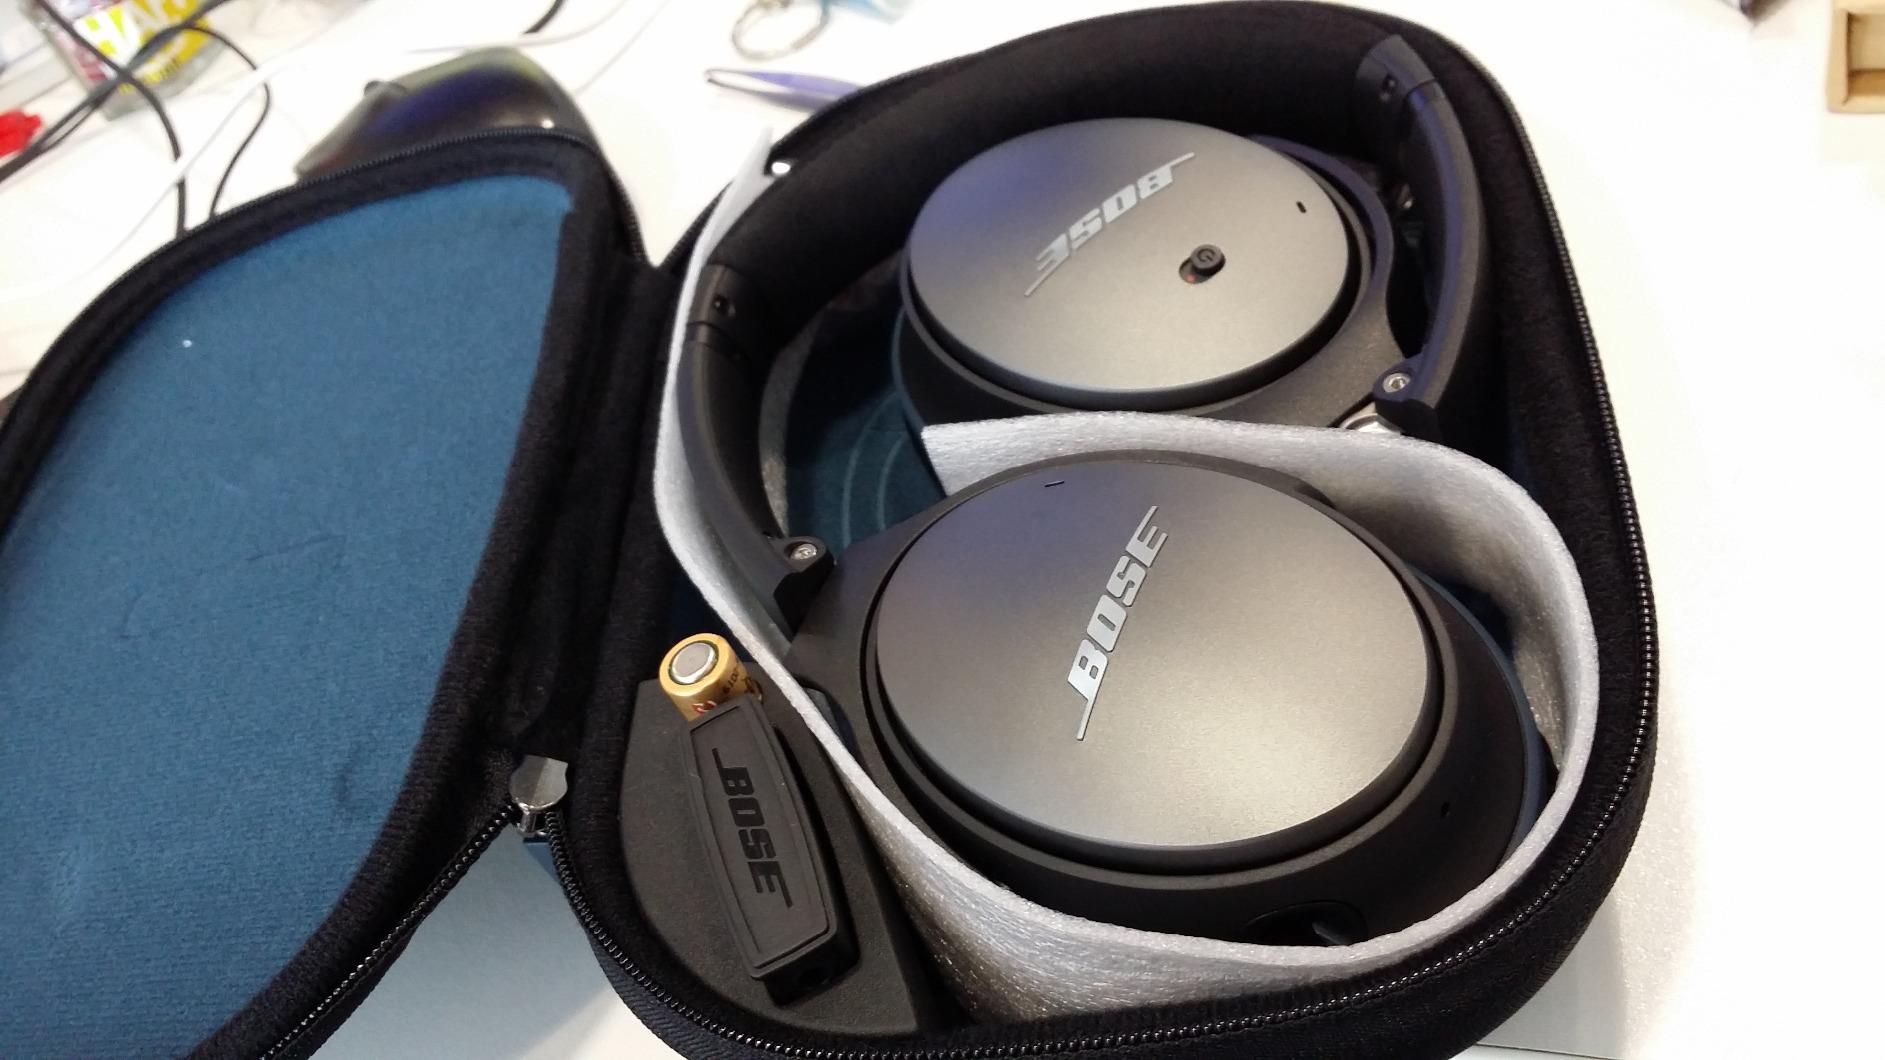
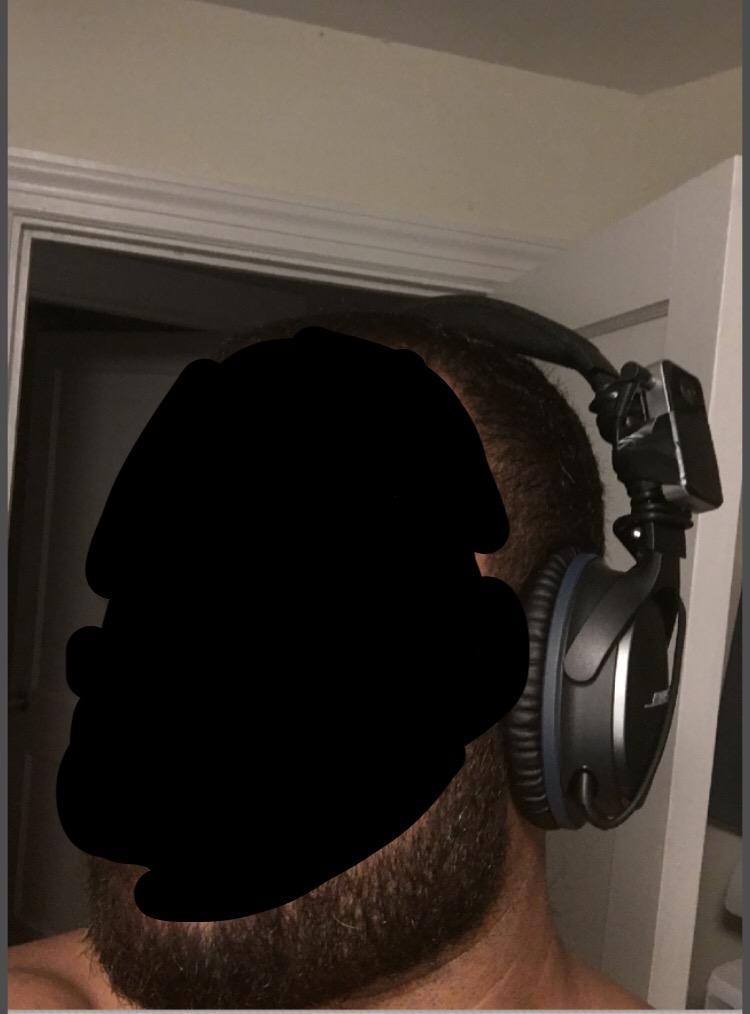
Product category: headphones
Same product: yes